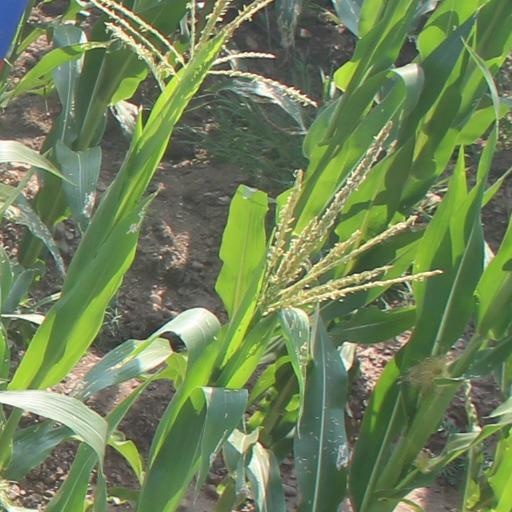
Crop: maize; corn